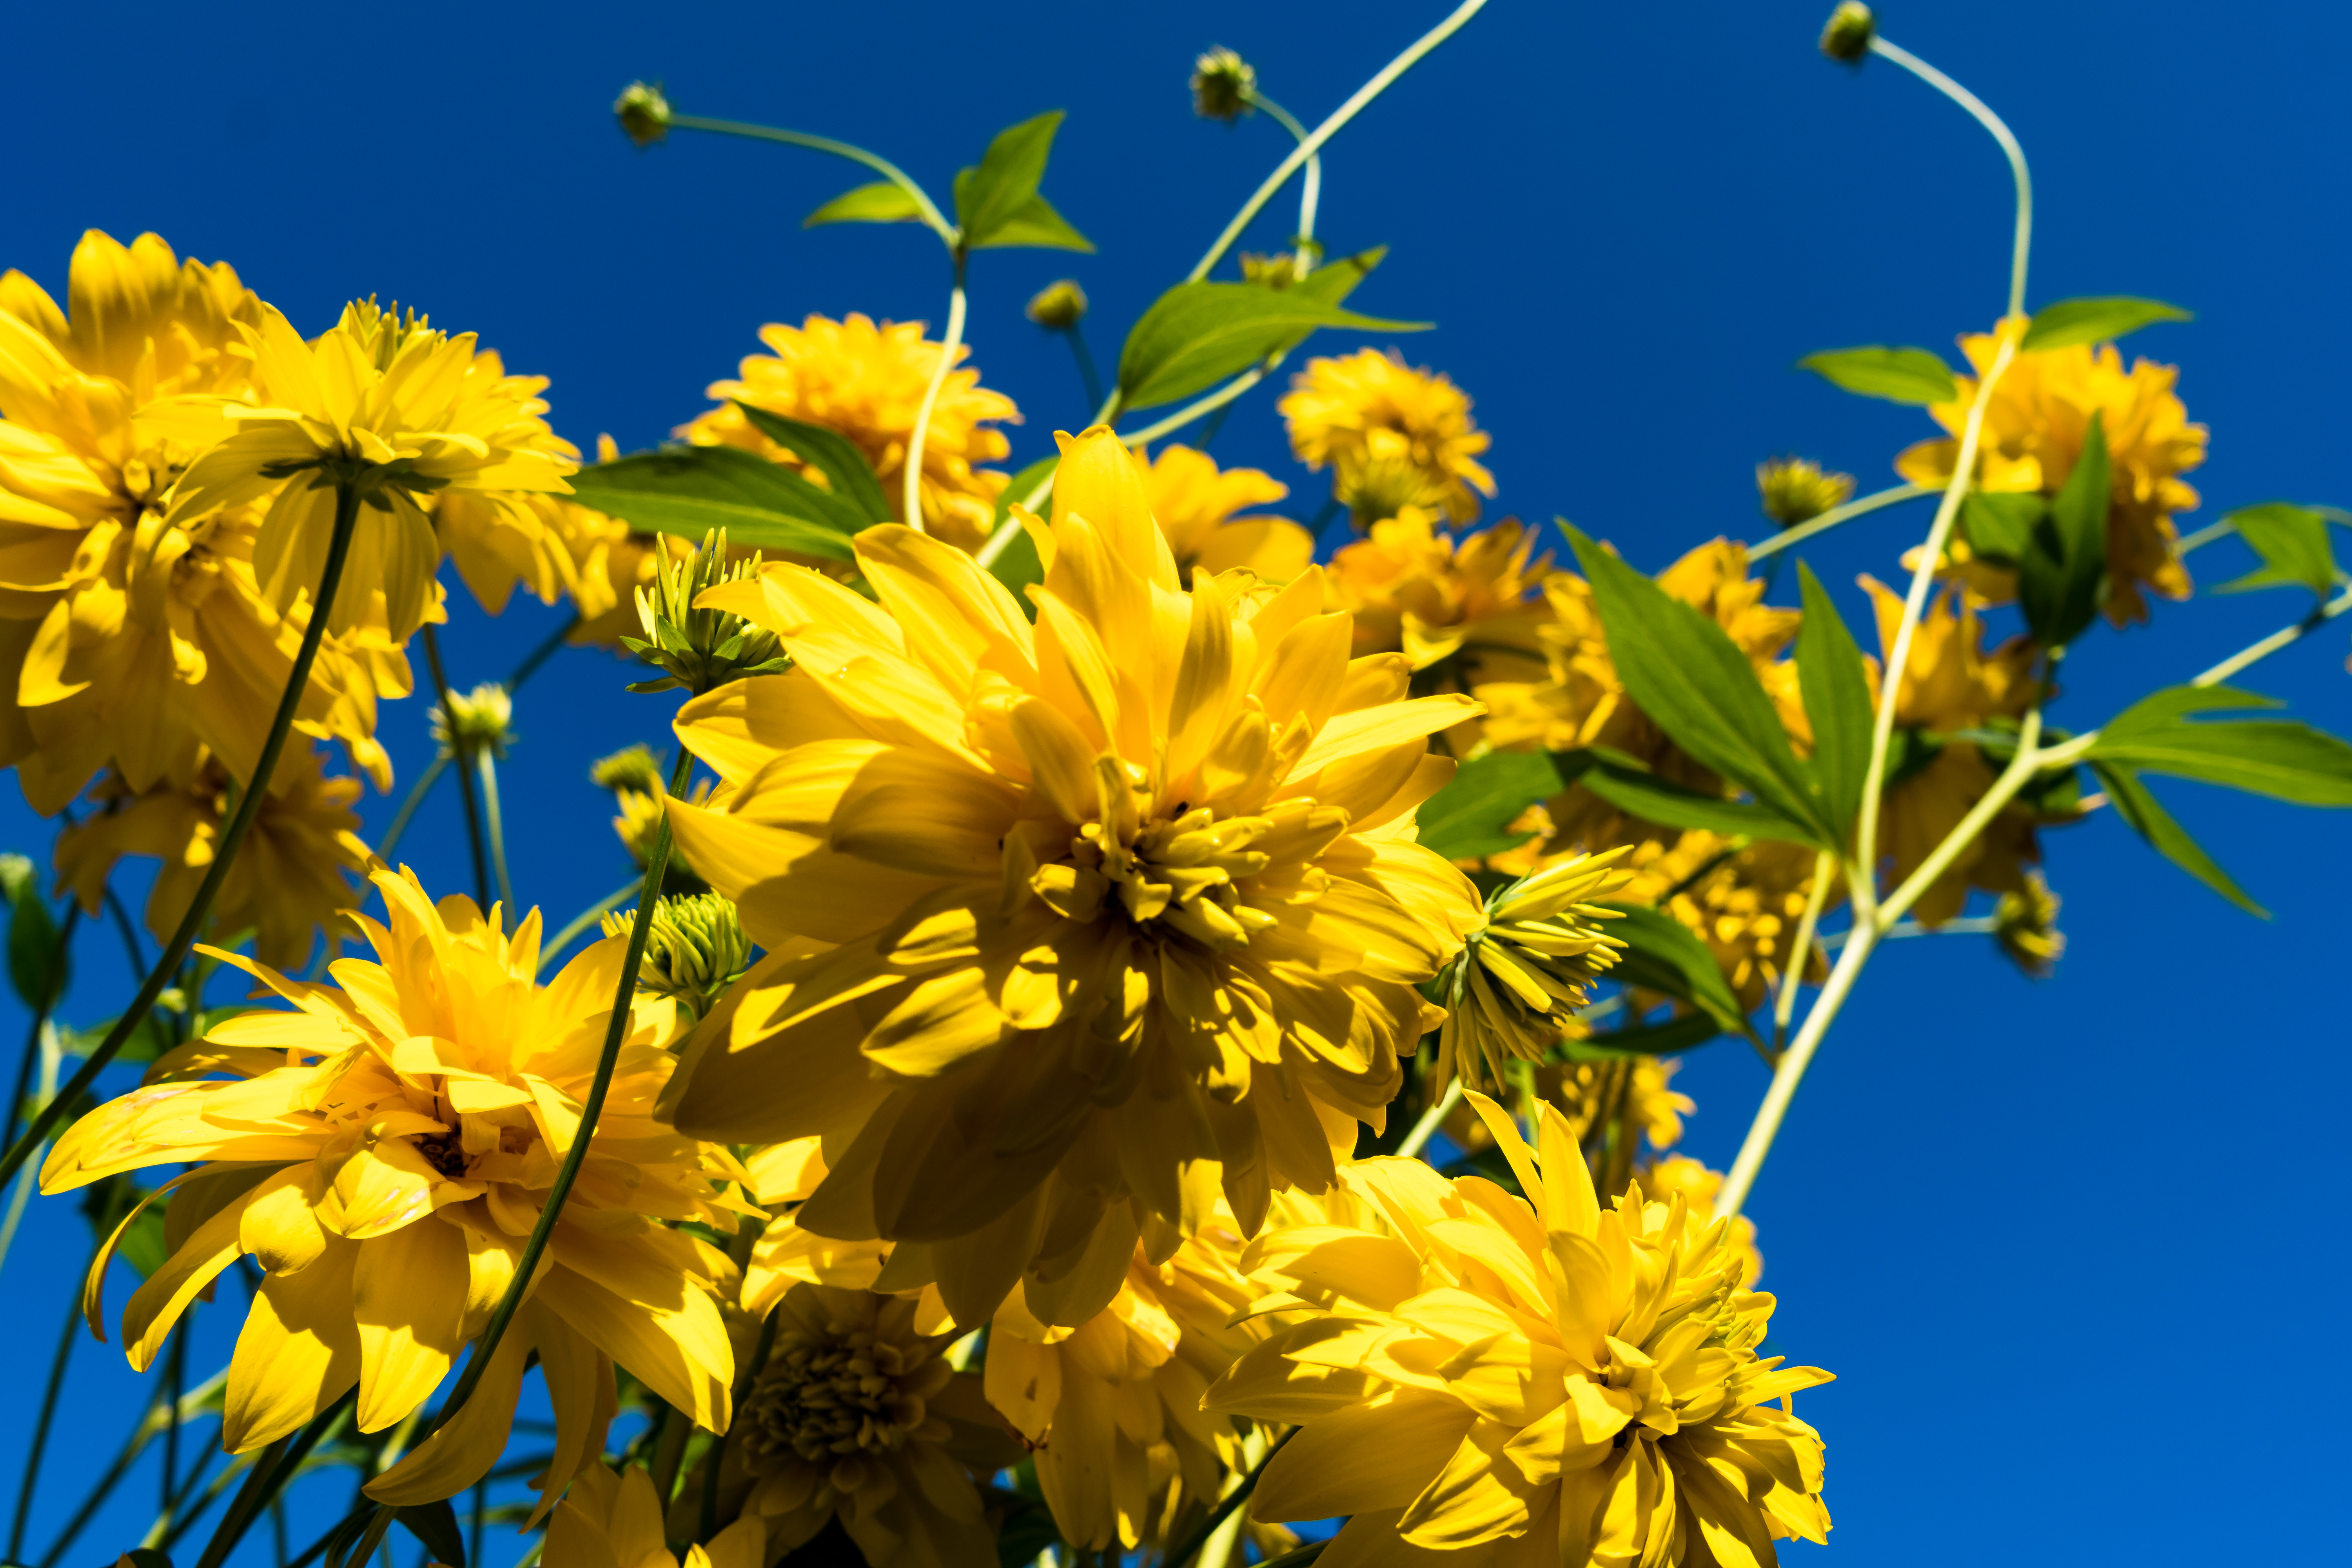
flowers, petals, nature, colorful, flower, flower garden, smell, living, happiness, summer, bloom, plants, garden, village, rural area, petal, yellow, spring, flowering plant, wildflower, plant stem, pollen, Pedicel, herbaceous plant, daisy family, annual plant, floristry, perennial plant, asterales, sunflower